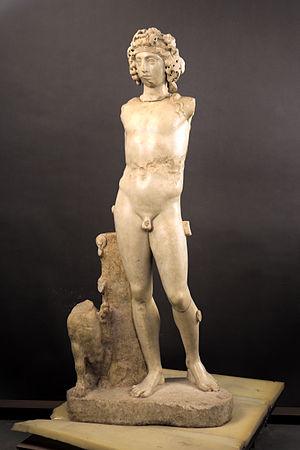
Chirivel est une commune de la province d'Almería, Andalousie, en Espagne.